History of the Jews in Poland

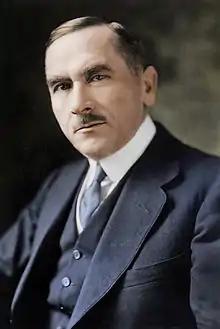
Roman Dmowski, the founder and chief ideologue of the National Democracy ("Endecja") in Poland, often ostentatiously demonstrated antisemitism

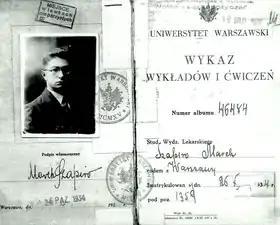
Student's book ("indeks") of Jewish medical student Marek Szapiro at Warsaw University, with rectangular "ghetto benches" ("odd-numbered-benches") stamp

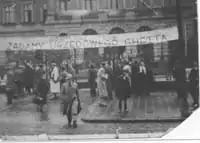
Demonstration of Polish students demanding implementation of "ghetto benches" at Lwów Polytechnic (1937).

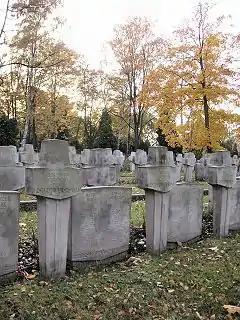
Graves of Jewish–Polish soldiers who died in 1939 September Campaign, Powązki Cemetery

While most Polish Jews were neutral to the idea of a Polish state, many played a significant role in the fight for Poland's independence during World War I. Around 650 Jews — more than all other minorities combined — joined the "Legiony Polskie" formed by Józef Piłsudski. Prominent Jews (including Herman Feldstein, Henryk Eile, Samuel Herschthal, Zygmunt Leser, Henryk Orlean, and Wiktor Chajes) were among the members of the KTSSN, which formed the nucleus of the interim government of re-emerging sovereign Poland.